Mechanics' institute

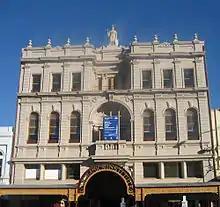
Ballarat Mechanics' Institute building

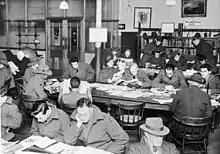
American and Australian soldiers in the reading room of the Ballarat Mechanics' Institute in 1942

In the Australian colonies, Mechanics' Institutes were often called Schools of Arts, and they were more likely to be run by the middle-classes. The provision of reading rooms, museums, lectures and classes were still important, but the Australian schools were also more likely to include a social programme in their calendar of events.